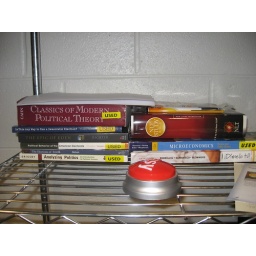
My school book shelf (note the easy button just in case!)